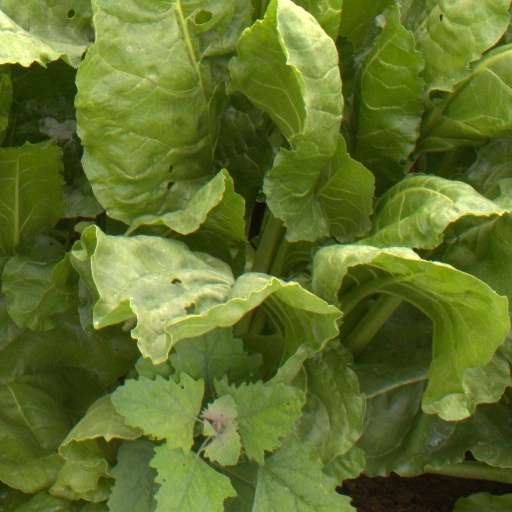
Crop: sugar beet